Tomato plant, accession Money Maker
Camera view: vertical (180 deg); turntable rotation: 90 degrees
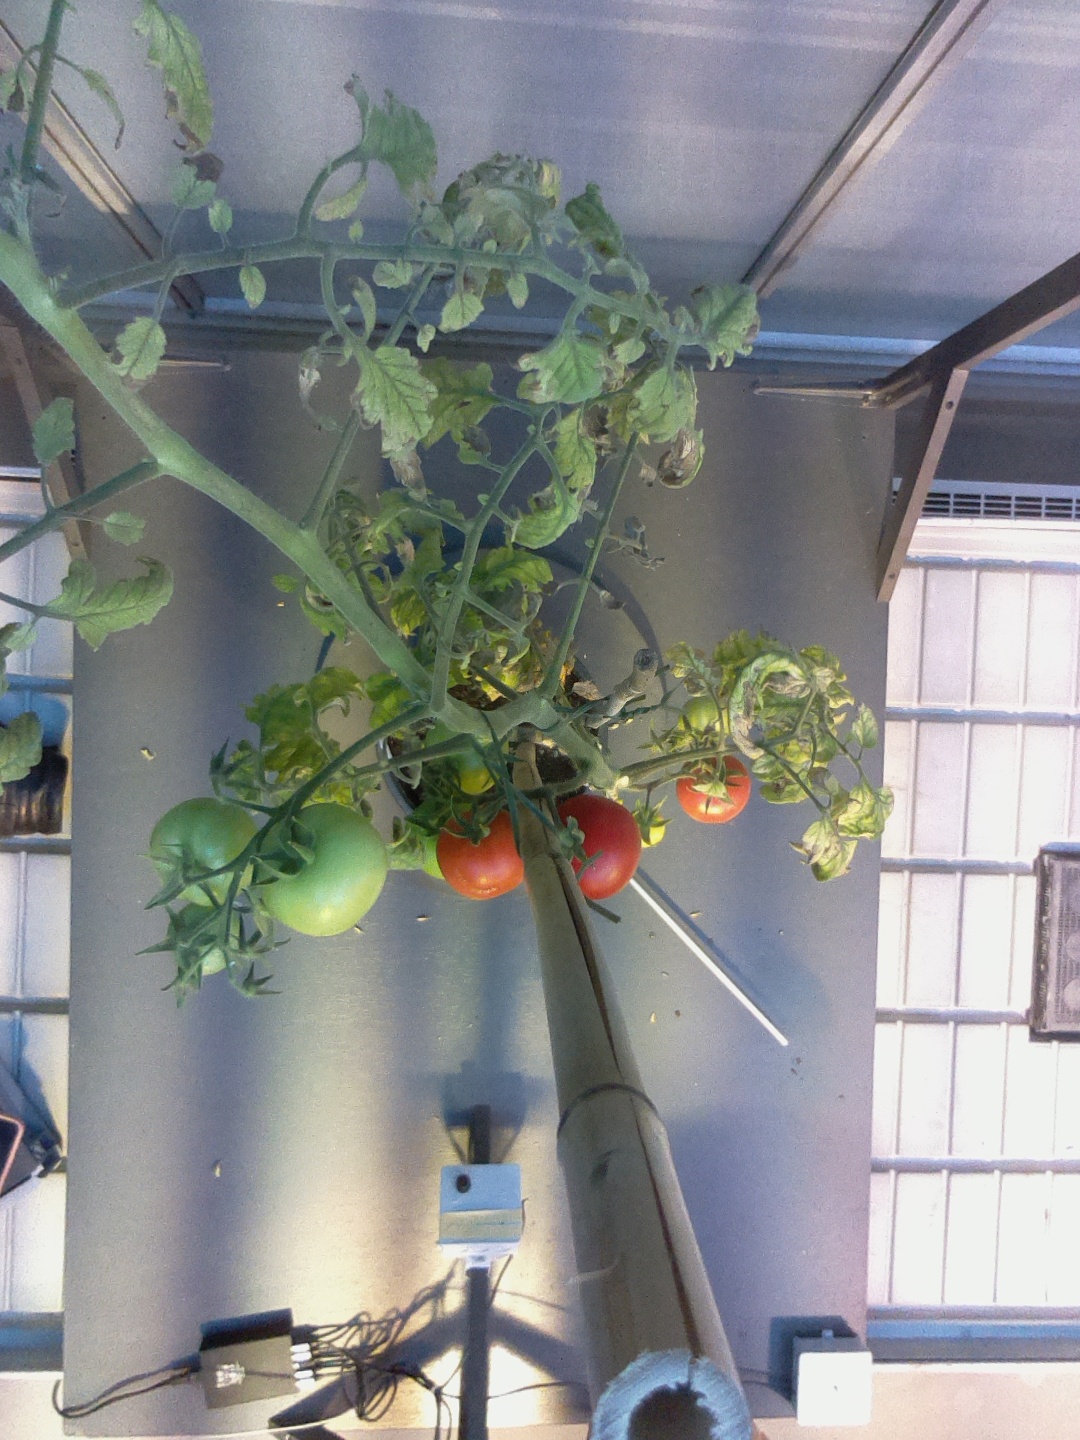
BBCH growth stage 83: 30%-40% of fruits show typical fully ripe color